Pontoon bridge

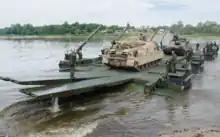
German M3 amphibious bridging vehicles, 2015

Pontoon bridges were extensively used by both armies and civilians throughout the latter half of the 20th century.